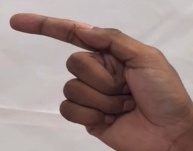
ASL sign: G